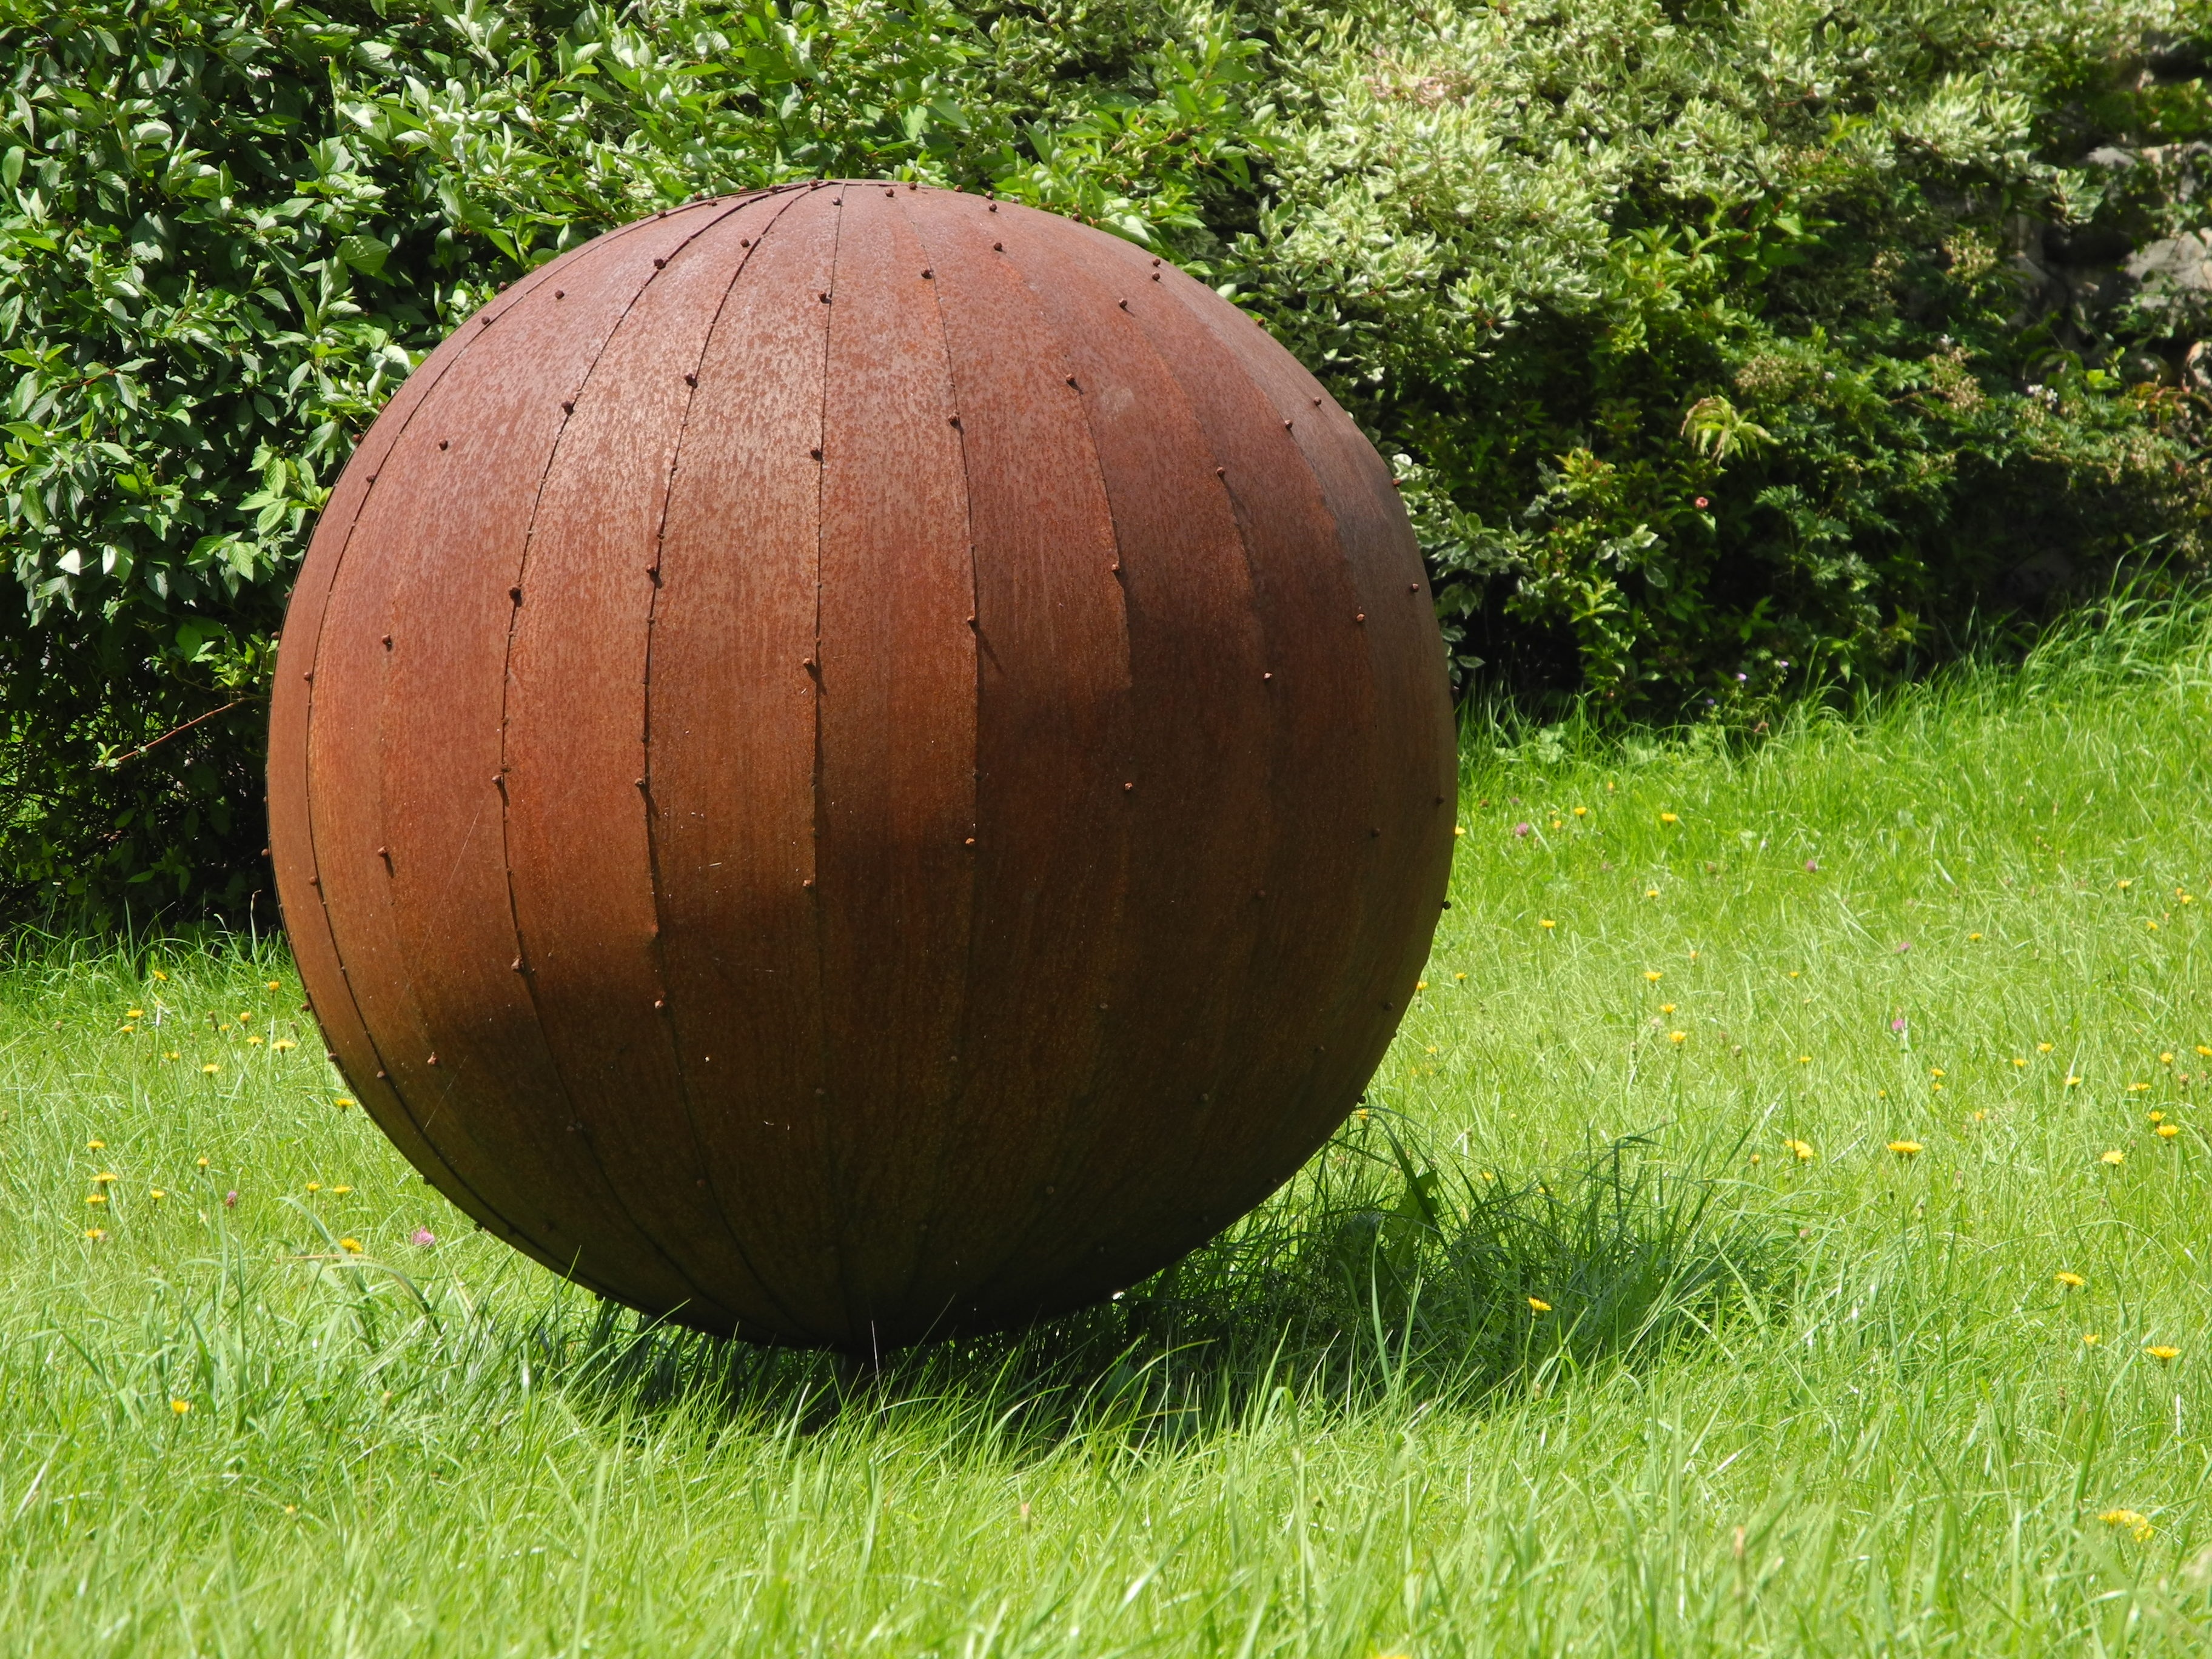
tree, grass, plant, wood, lawn, leaf, flower, food, green, produce, metal, object, garden, gourd, art, rusty, ball, sphere, rusted, iron, yard, stainless, about, man made object